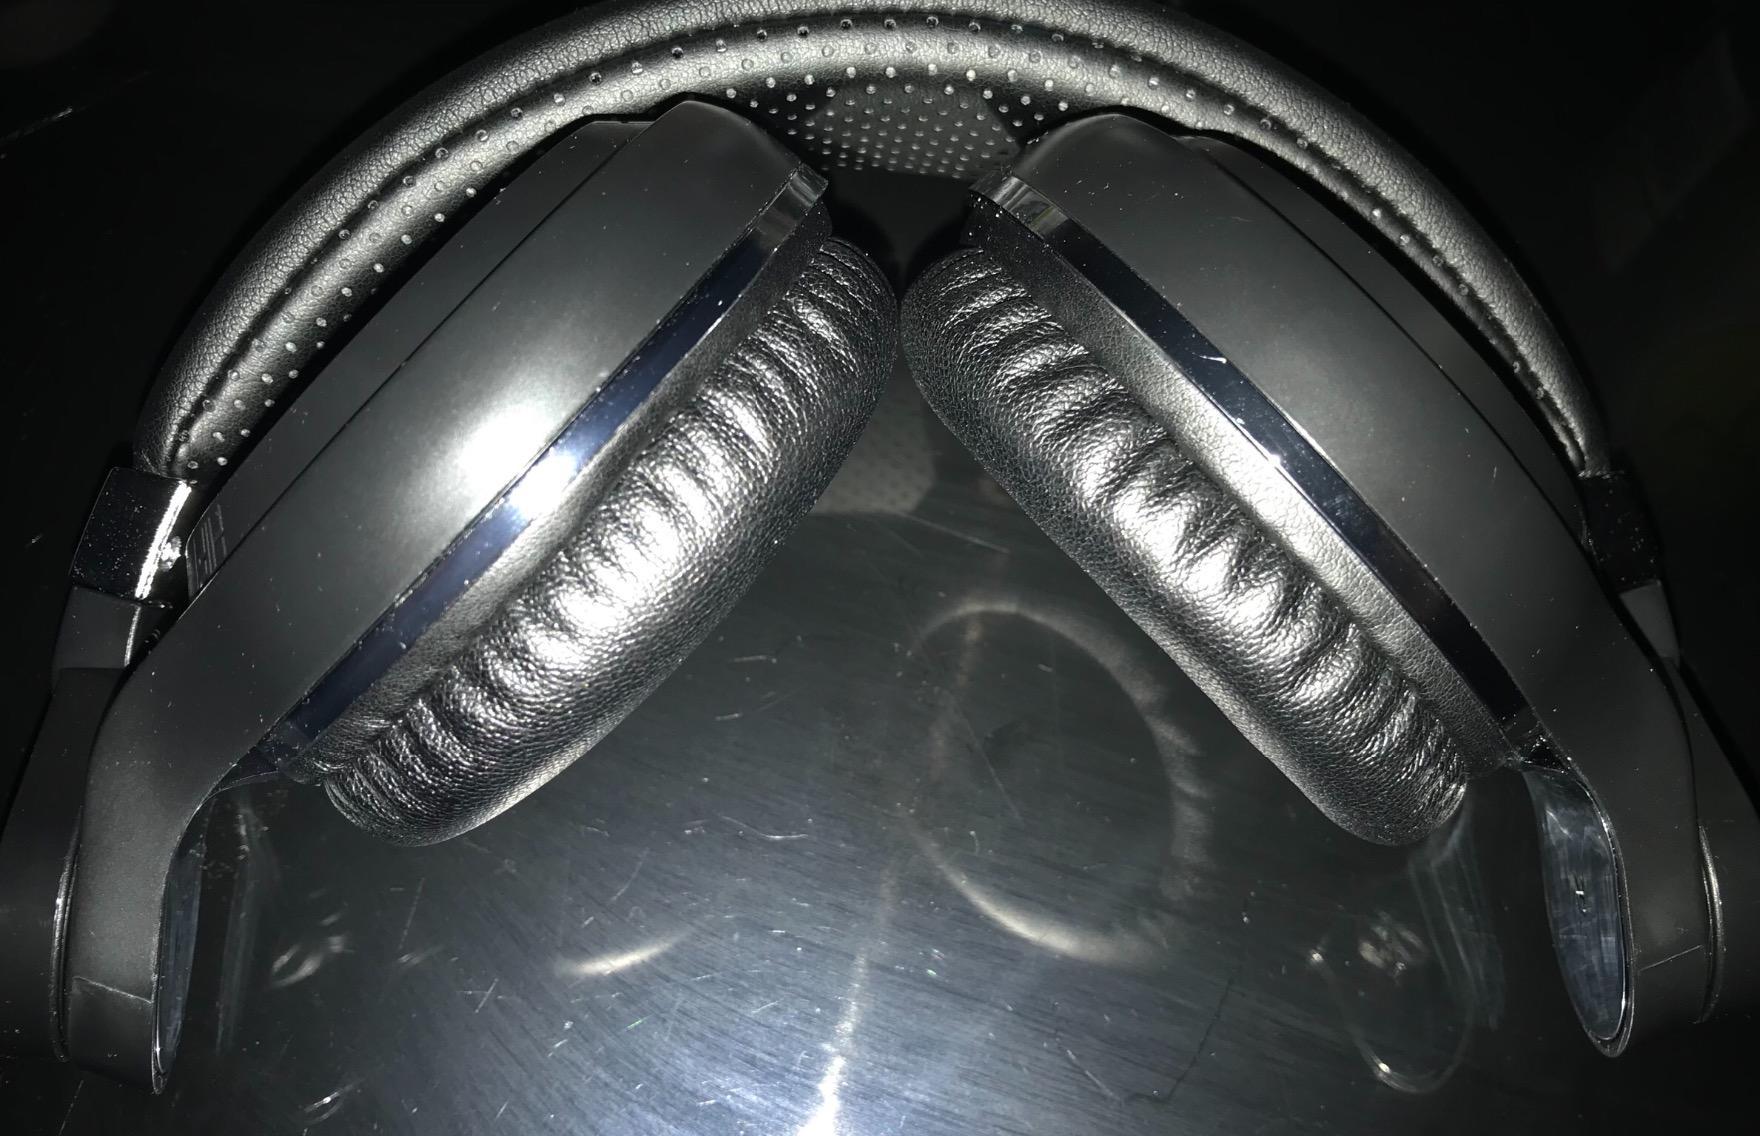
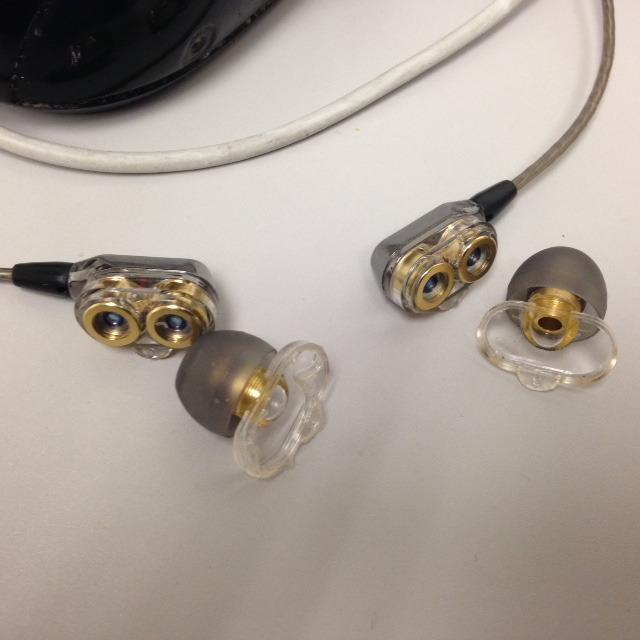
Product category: headphones
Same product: no